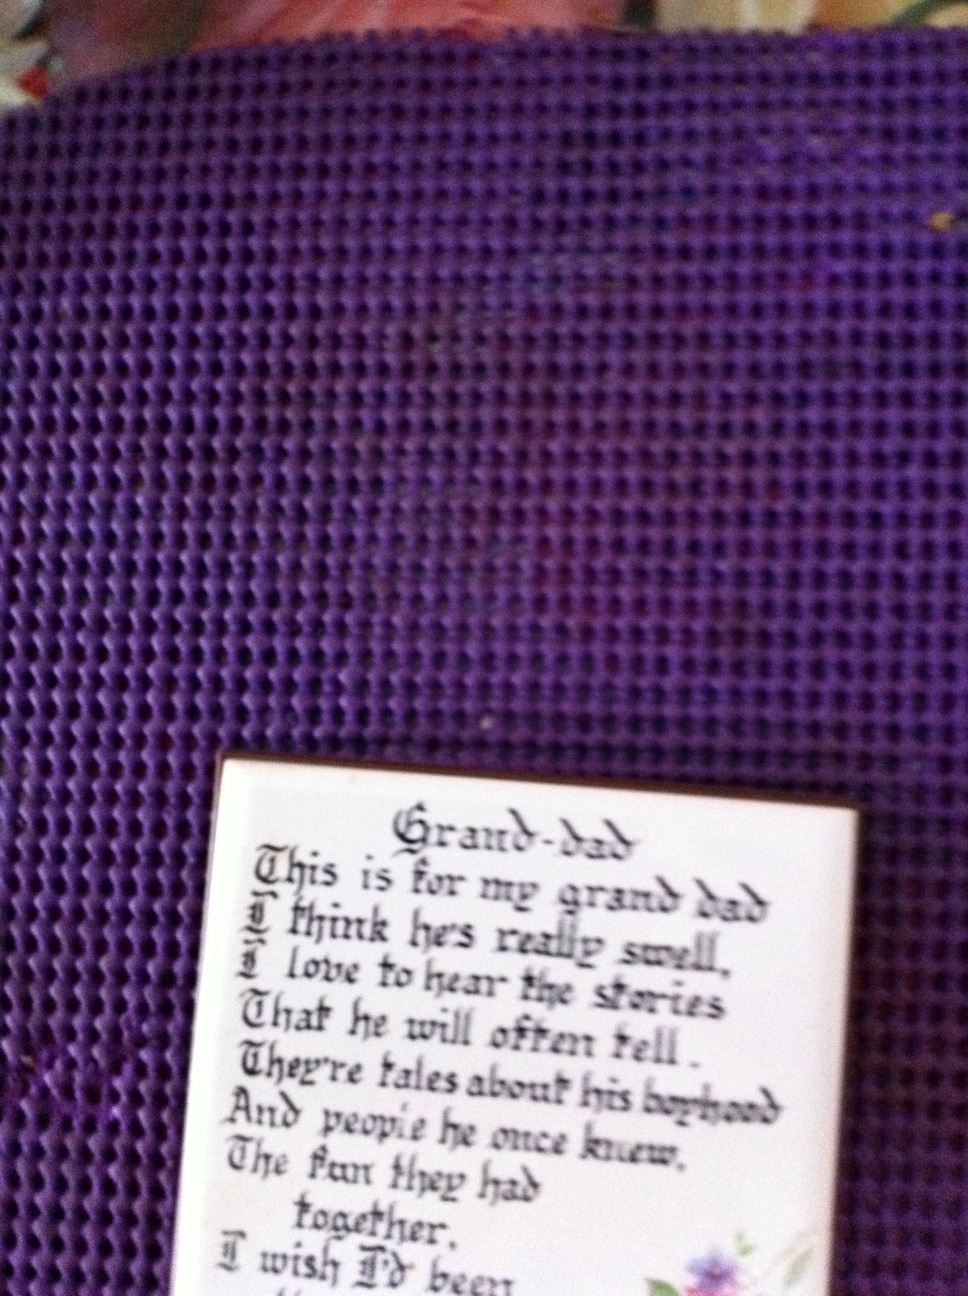Question: What is your miss park?
Answer: unanswerable